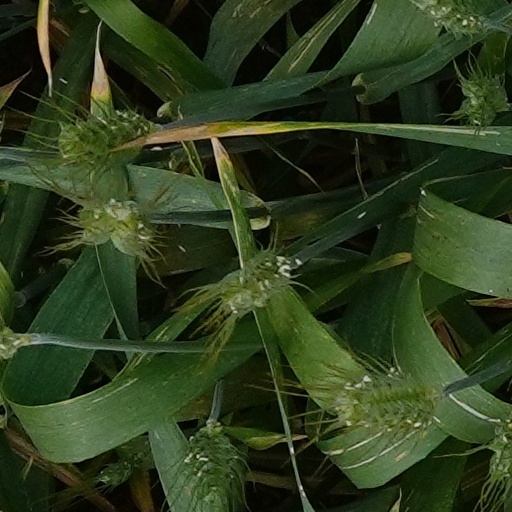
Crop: wheat